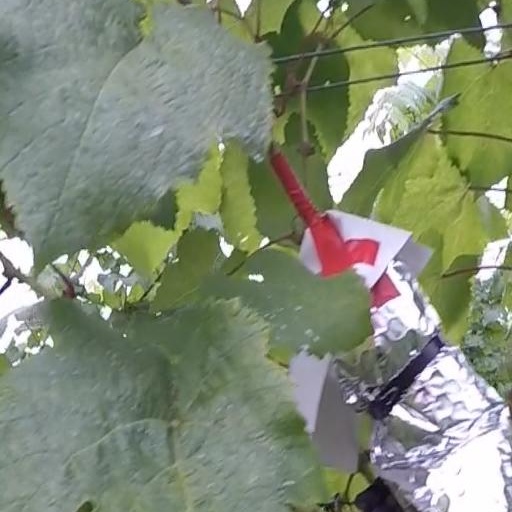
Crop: grape